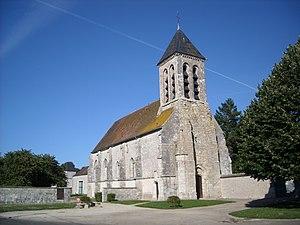
Eglise catholique de Guercheville Notre-Dame de l'Assomption. (département de la Seine-et-Marne, région Île-de-France).
Guercheville est une commune française située dans le département de Seine-et-Marne en région Île-de-France.
Cet article recense les monuments historiques de l'ouest de la Seine-et-Marne, en France.